Neuschwanstein Castle

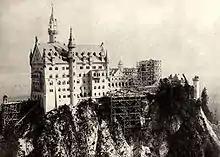
Neuschwanstein under construction: Bower still missing, Rectangular Tower under construction (photograph 1882–85)

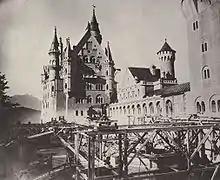
Neuschwanstein under construction: upper courtyard (photograph c. 1886)

In 1868, the ruins of the medieval twin castles were completely demolished; the remains of the old keep were blown up. The foundation stone for the palace was laid on 5 September 1869; in 1872, its cellar was completed, and in 1876, everything up to the first floor, the gatehouse being finished first. At the end of 1882, it was completed and fully furnished, allowing Ludwig to take provisional lodgings there and observe the ongoing construction work. In 1874, management of the civil works passed from Eduard Riedel to Georg von Dollmann. The topping out ceremony for the was in 1880, and in 1884 the King moved in to the new building. In the same year, the direction of the project passed to , after Dollmann had fallen from the King's favour. The palace was erected as a conventional brick construction and later encased in various types of rock. The white limestone used for the fronts came from a nearby quarry.